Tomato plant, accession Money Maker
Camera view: bottom (45 deg); turntable rotation: 180 degrees
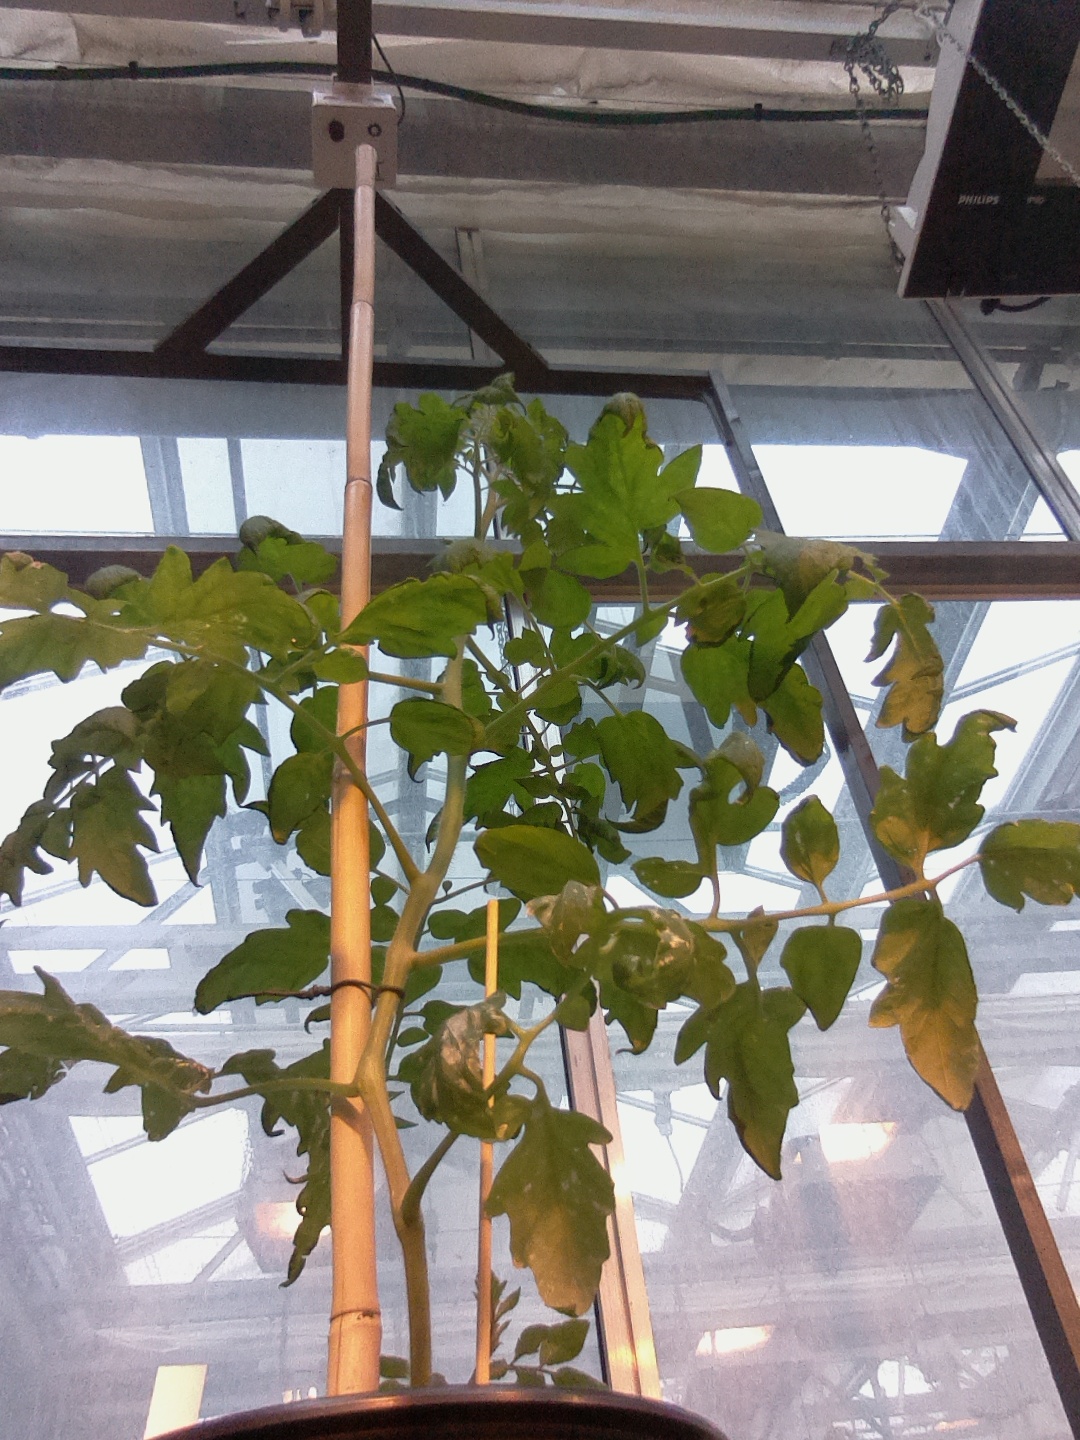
BBCH growth stage 53: 3 inflorescences visible